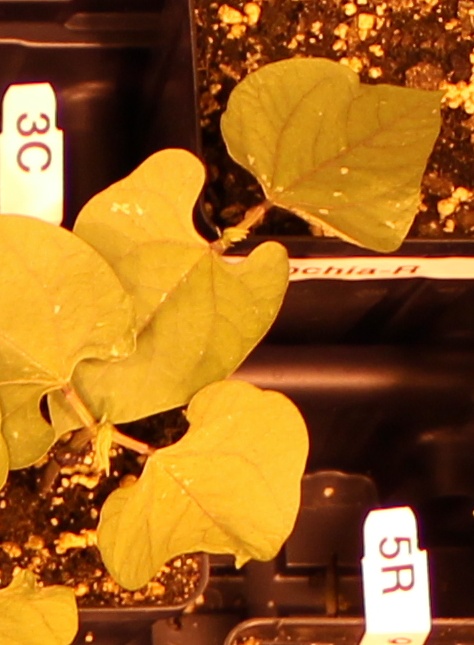
Label: Blackbean